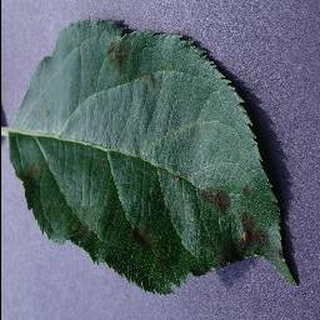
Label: apple_apple_scab